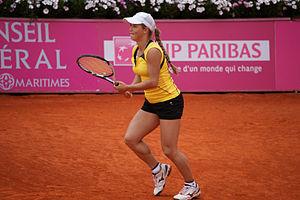
Yulia Putintseva, Open tennis Cagnes-sur-Mer 2012